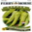
Label: sweet_pepper